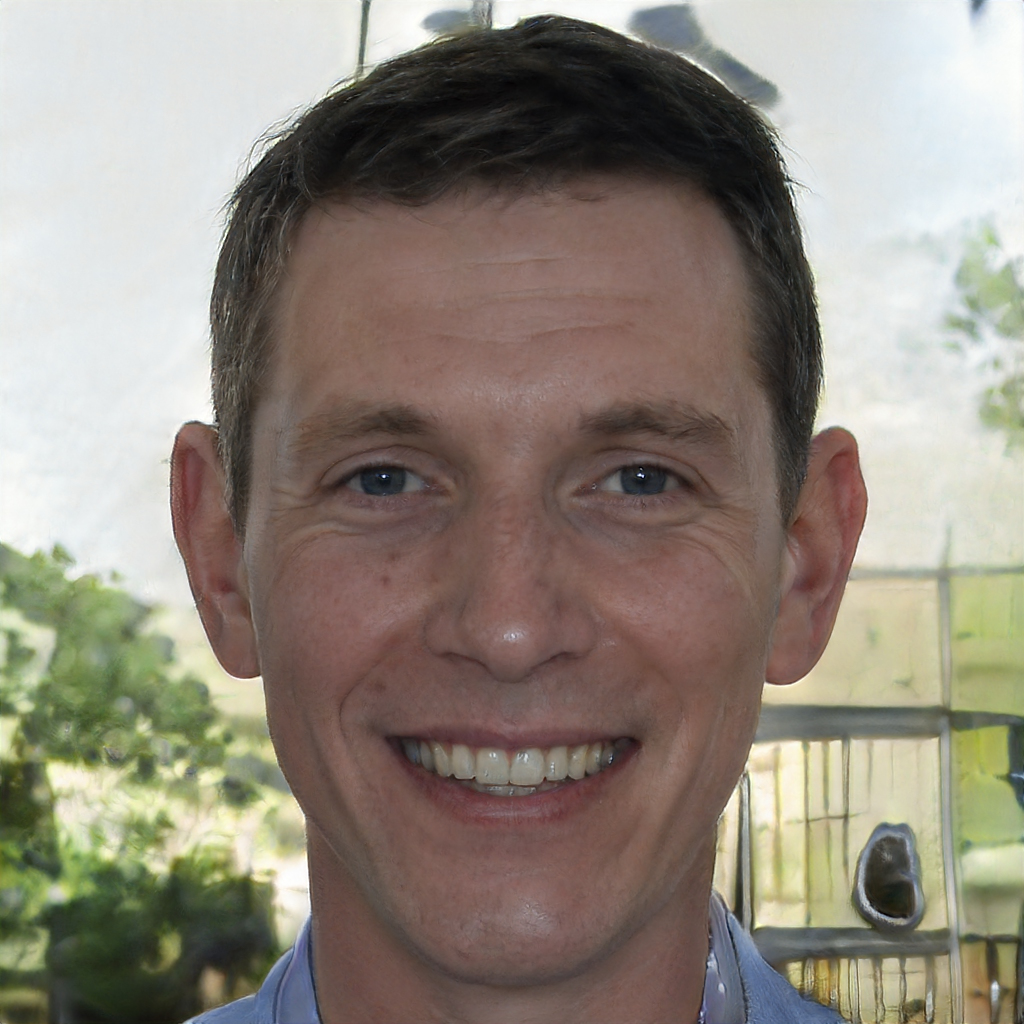
Gender: Male